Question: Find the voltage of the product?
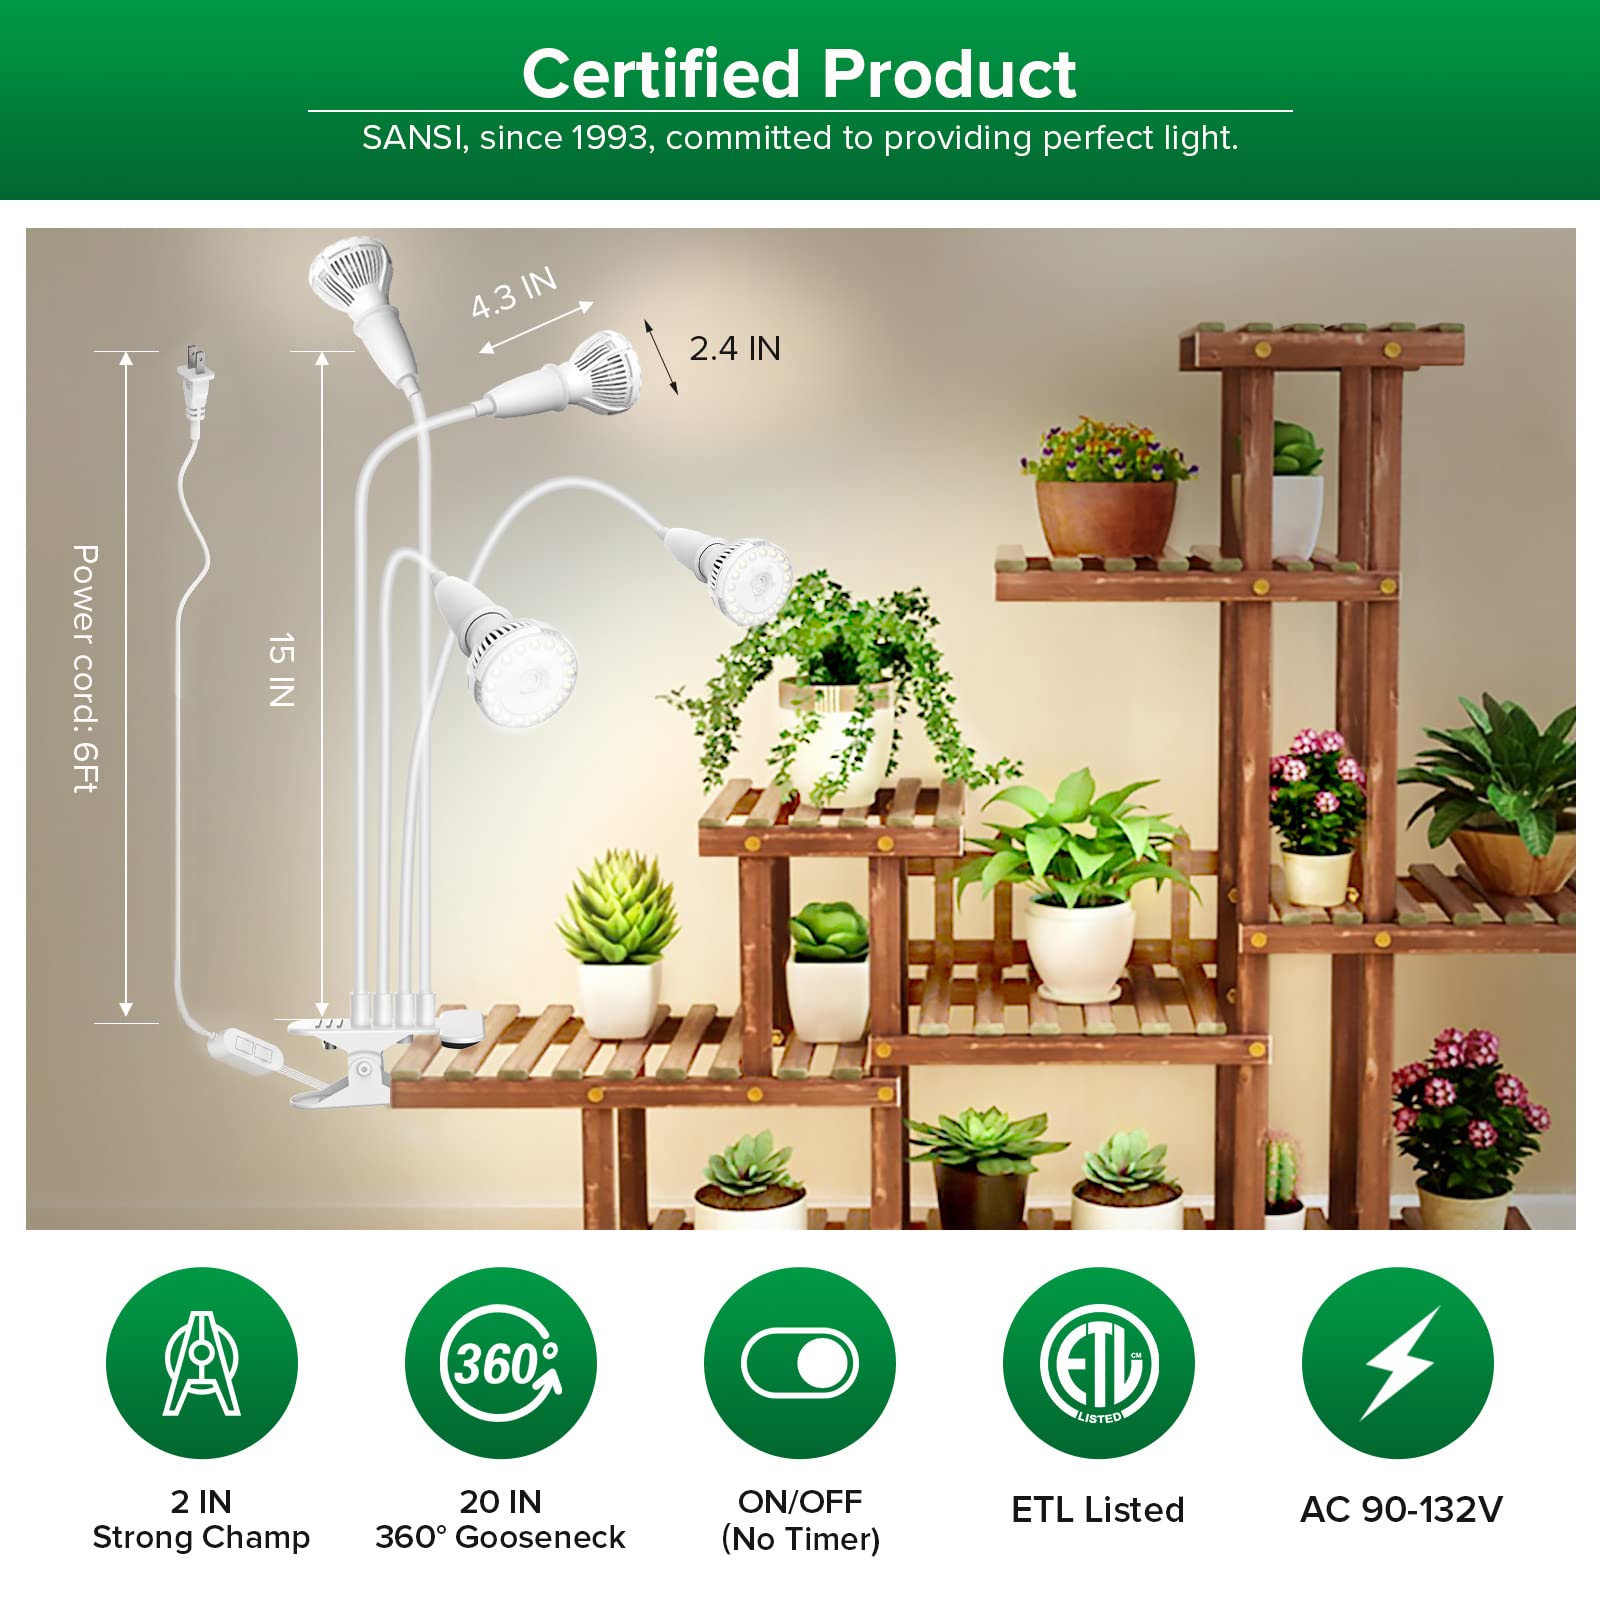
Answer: [90.0, 132.0] volt